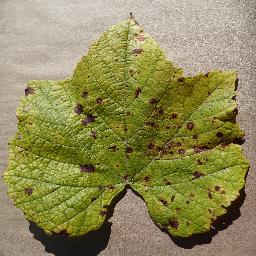
Label: Grape___Leaf_blight_(Isariopsis_Leaf_Spot)